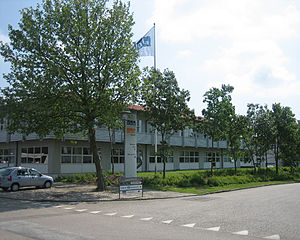
FDM
FDMs hovedkvarter i Lyngby
FDM er en forening stiftet i 1909 med hjemsted i Lyngby nord for København. Foreningen er oprindeligt udsprunget af bladet Motor, der den dag i dag er foreningens medlemsblad og med 434.000 læsere er Danmarks største bilblad. Læsertallet er ligesom mange andre medier faldet de senere år fra toppen på 658.000 i 2. halvår 2002. Desuden udgiver FDM specialmagasinet MotorClassic som har omkring 9.000 læsere.